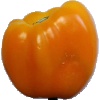
Label: Pepper Yellow 1